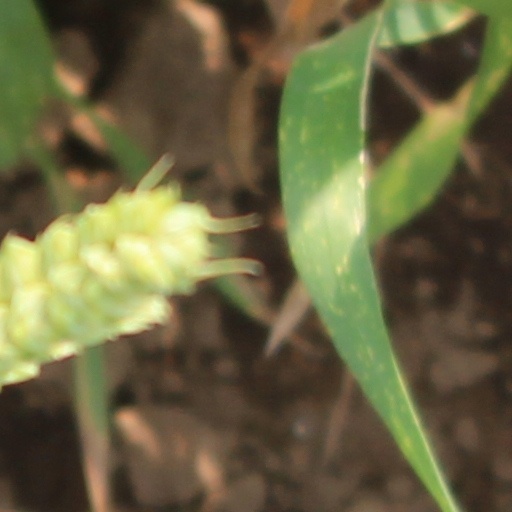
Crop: wheat